Diner

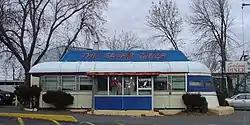
The Salem Diner in Salem, Massachusetts

Inspired by the streamlined trains, and especially the Burlington Zephyr, Roland Stickney designed a diner in the shape of a streamlined train called the Sterling Streamliner in 1939. Built by the J. B. Judkins coach company, which had built custom car bodies, the Sterling and other diner production ceased in 1942 at the beginning of American involvement in World War II. Two Sterling Streamliners remain in operation: the Salem Diner at its original location in Salem, Massachusetts and the Modern Diner in Pawtucket, Rhode Island.